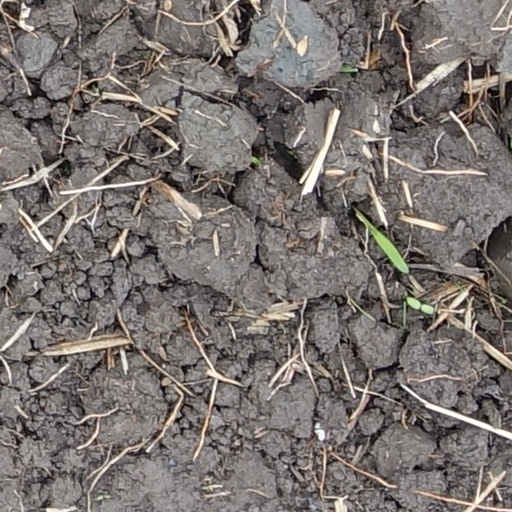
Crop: wheat